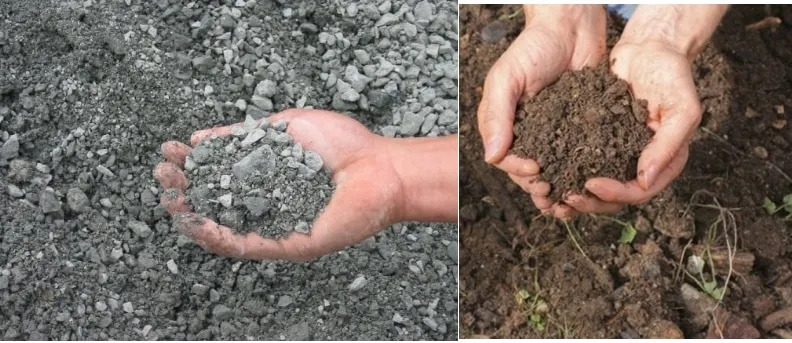
Adjective: coarser
Antonym: finer